Shehu Shagari

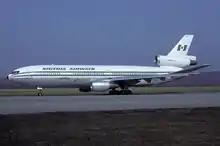
Nigeria Airways (now defunct) saw its golden years during the Second Republic under President Shehu Shagari

In 1980, with the oil revenue, Shagari finished building the Kaduna refinery, which started operating that year. Also with the oil revenue, Shagari started the construction of Ajaokuta Steel Mill which was near completion by 1983. It is the biggest steel project ever embarked in Africa at the time of its construction. The steelworks has been called the "bedrock of Nigeria's industrialization".